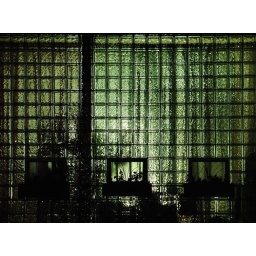
in a glass house